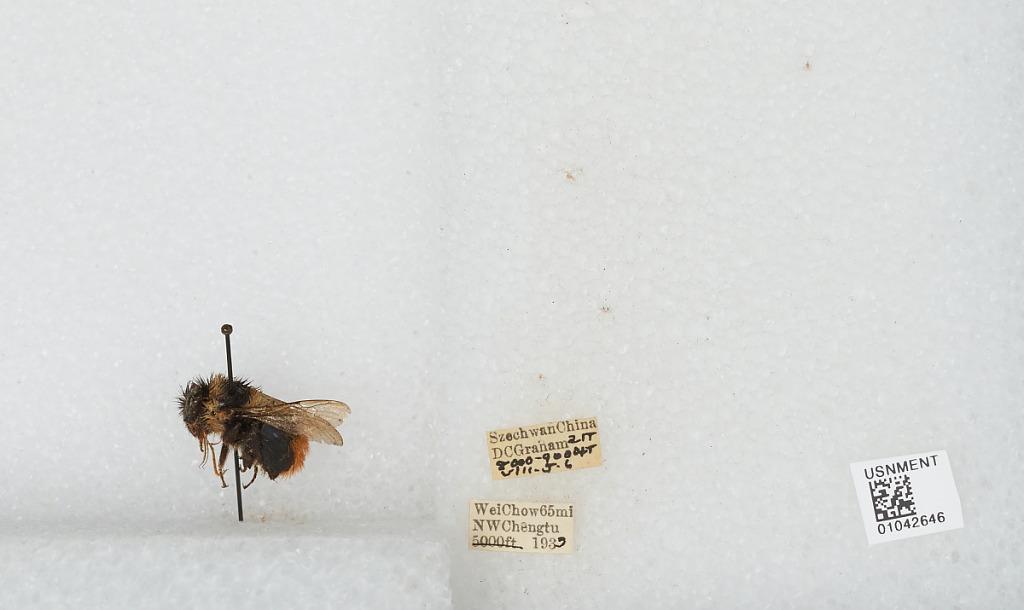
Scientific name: Bombus sp.
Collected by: D. Graham
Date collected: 1933-8-5
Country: China
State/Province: Sichuan
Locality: Wei Chow 65 miles NW Chengdu